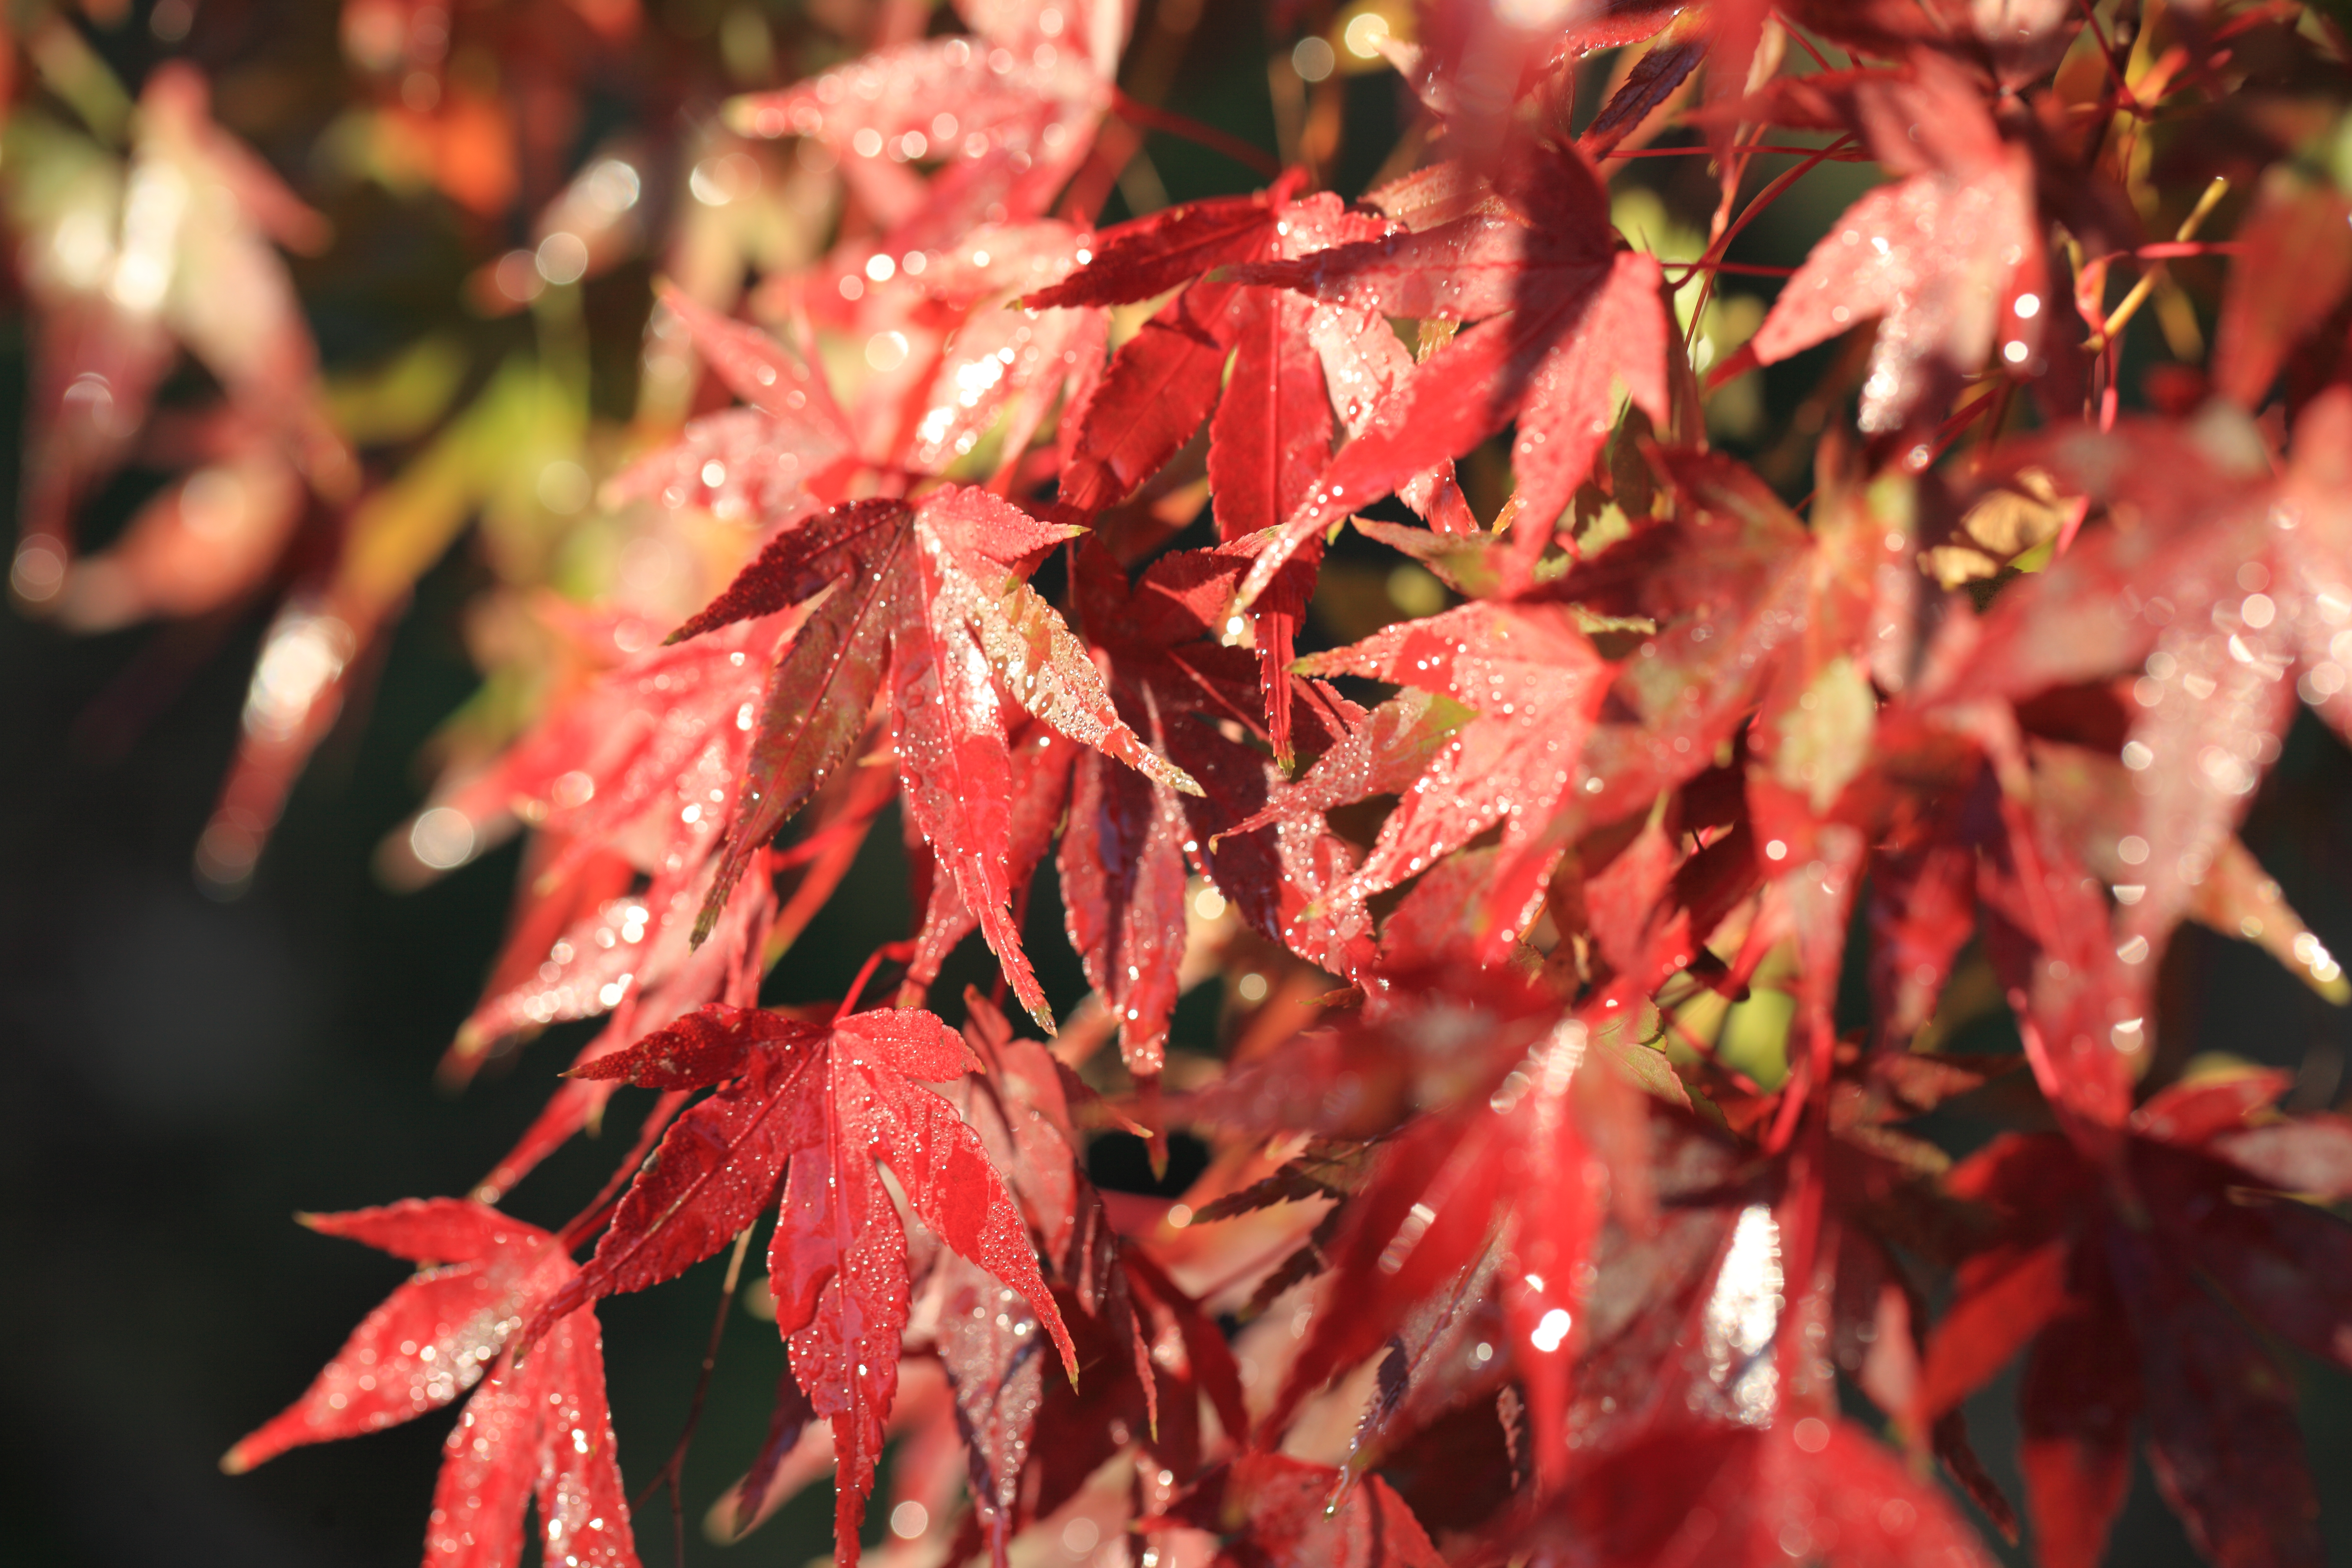
tree, branch, plant, leaf, fall, flower, high, red, autumn, season, maple, maple tree, maple leaf, tokyo, shrub, 5d, hires, markii, hi, res, resolution, acer, koganei, musashinopark, flowering plant, woody plant, land plant